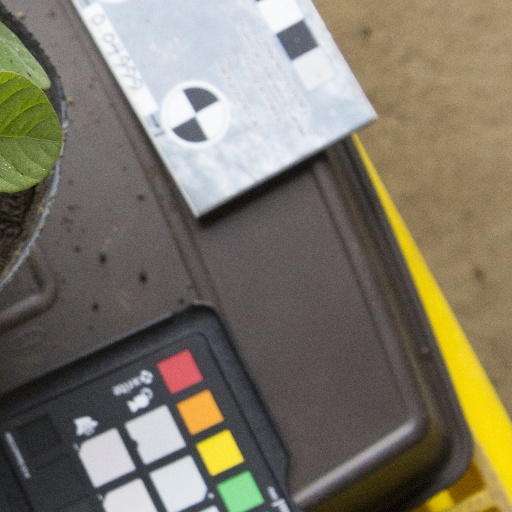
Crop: soybean